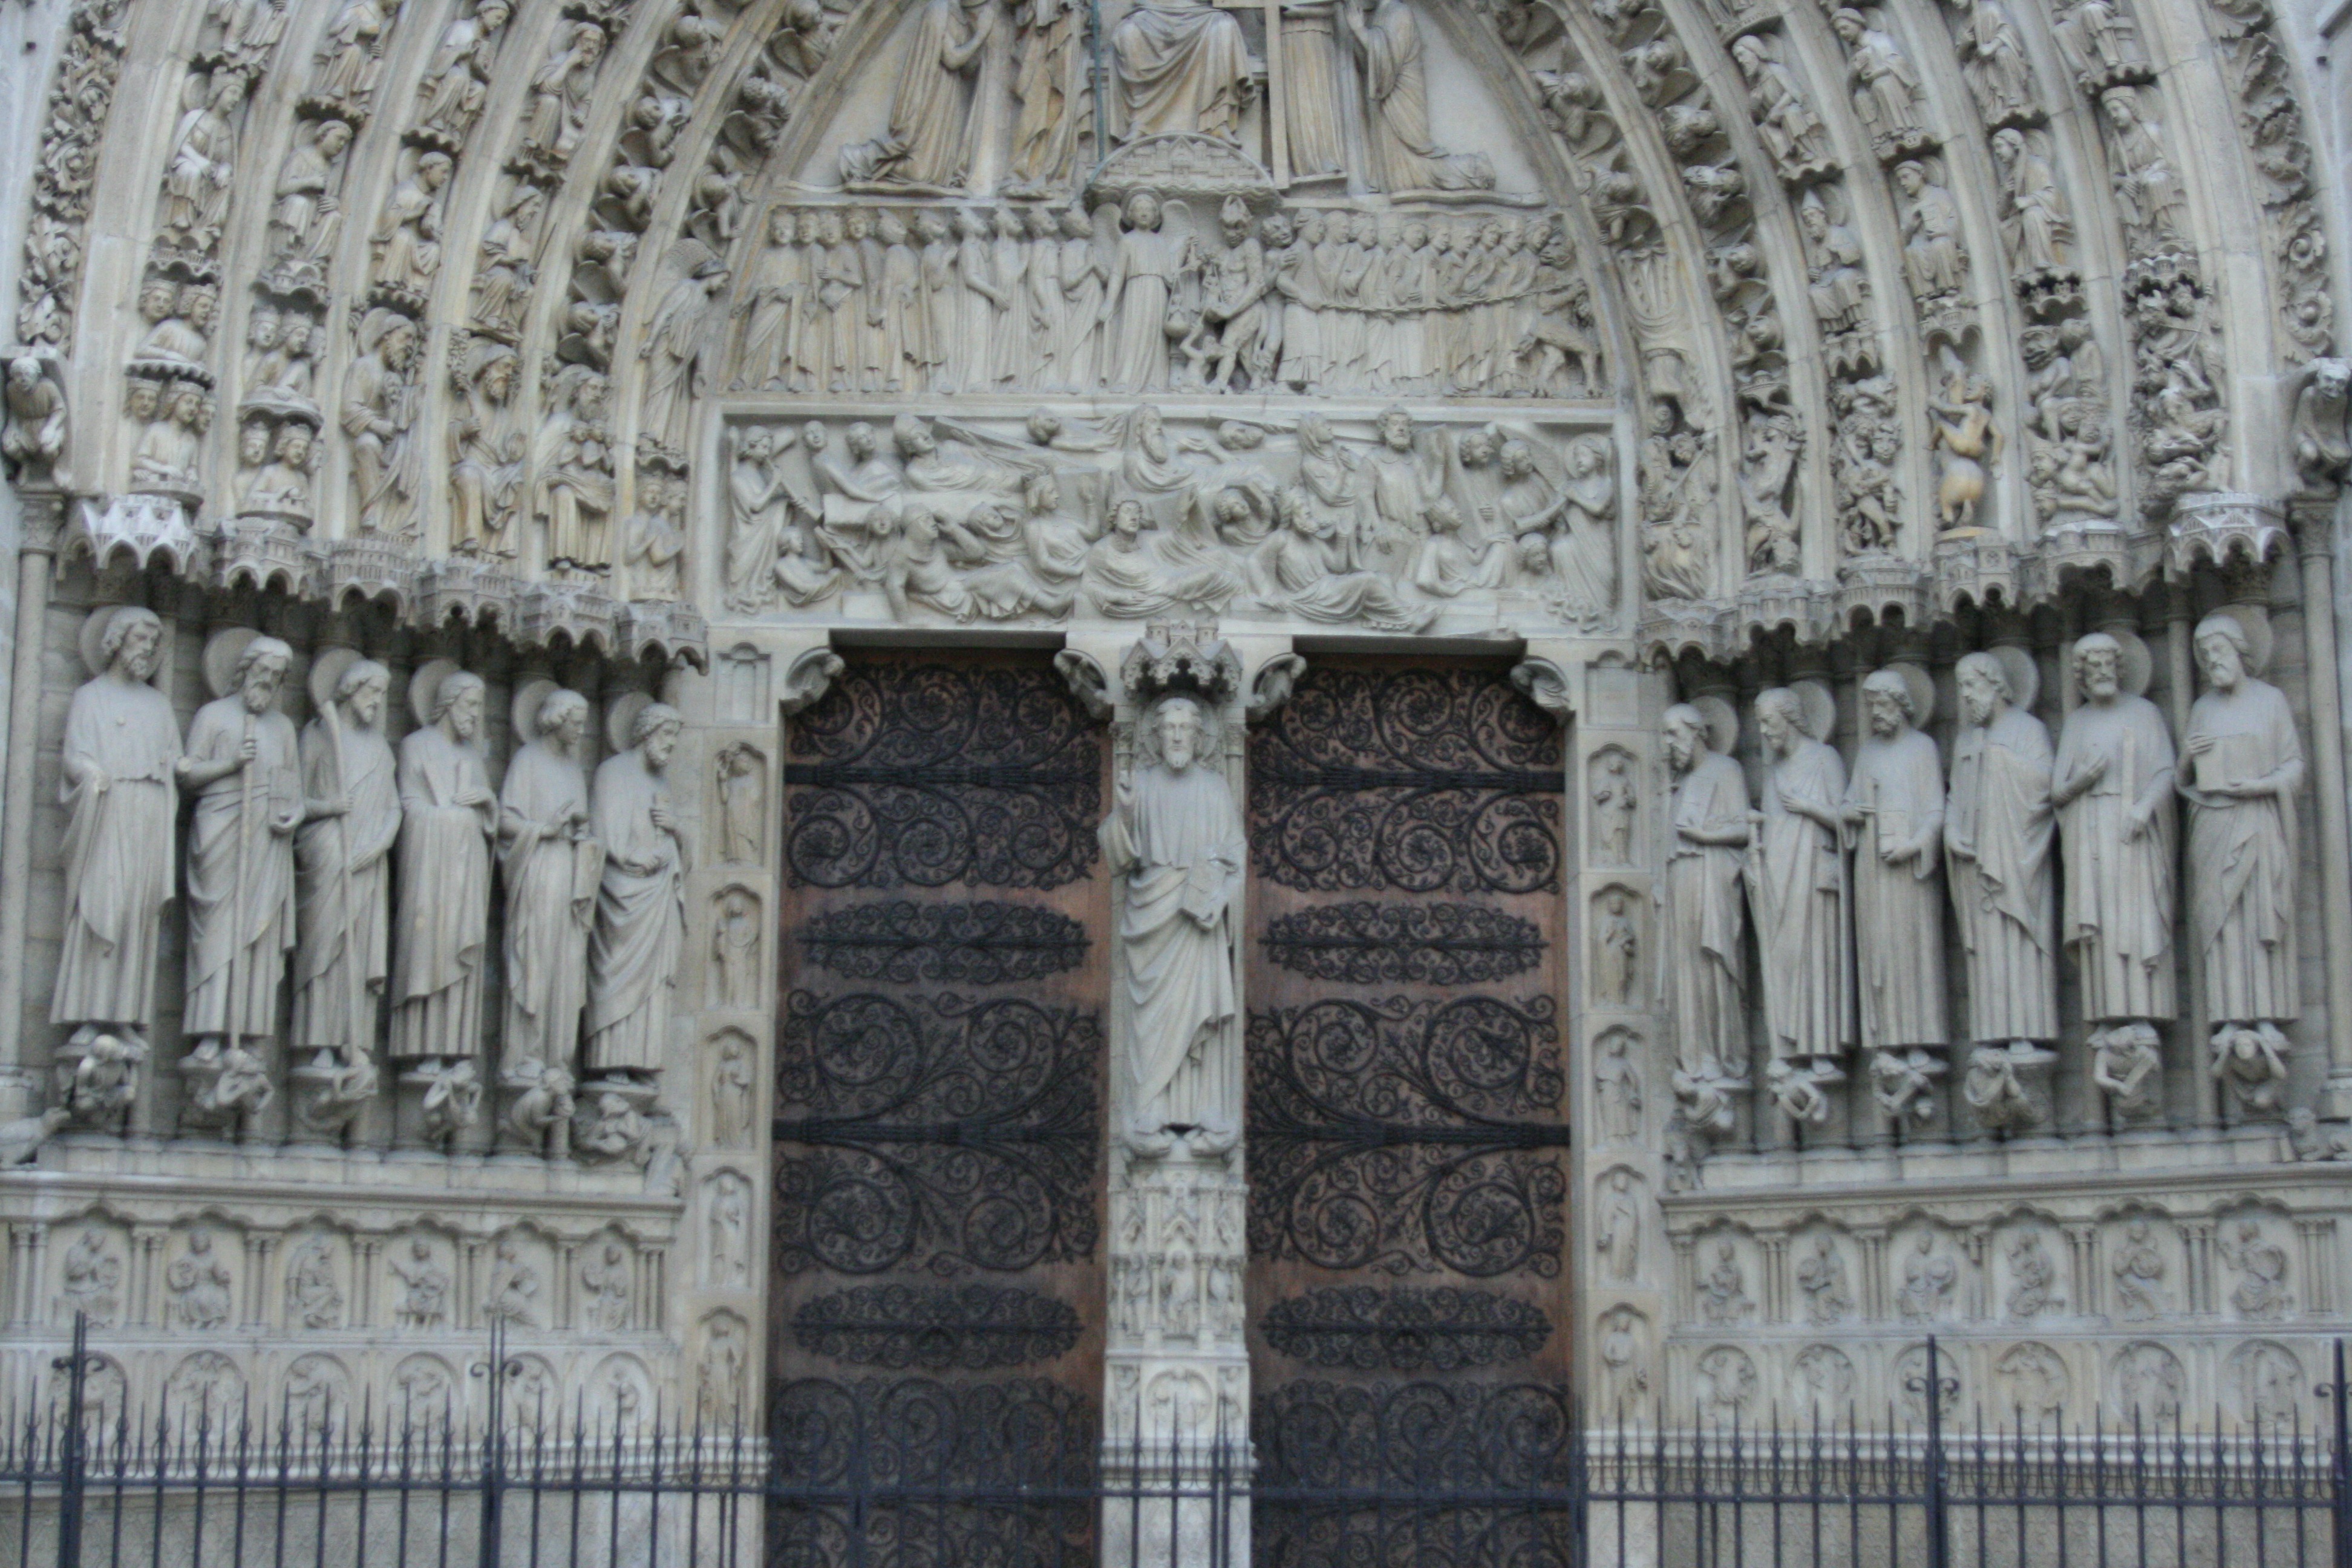
architecture, structure, building, palace, paris, france, statue, arch, column, facade, church, cathedral, moon, place of worship, baptistery, angel, monastery, symmetry, gothic architecture, stone carving, no hot le dame, the apostle